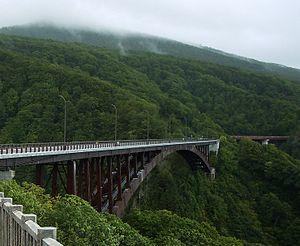
Le pont de Jogakura à Aomori, Japon